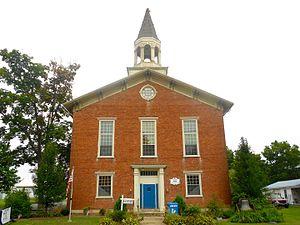
Beech Creek est un borough situé au sud-est du comté de Clinton, en Pennsylvanie, aux États-Unis. En 2010, il comptait une population de 701 habitants.